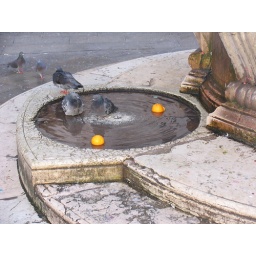
Pigeons in their orange scented bath